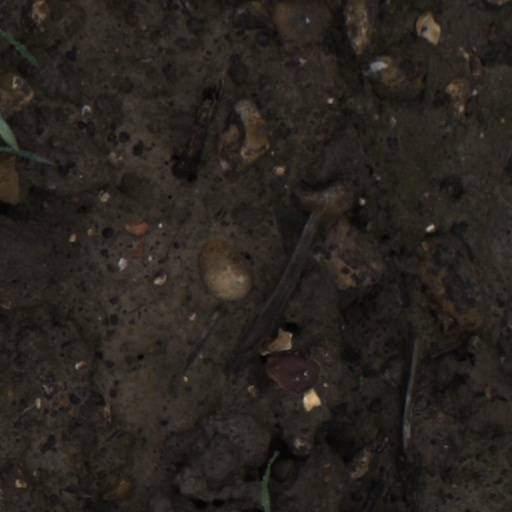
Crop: wheat